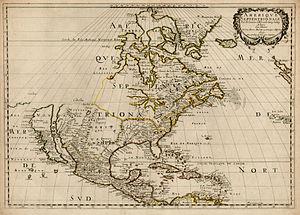
L'erreur scientifique consiste en un raisonnement ou une procédure ne respectant pas un ensemble de règles reconnues par la communauté scientifique. À la différence de la fraude scientifique, elle est involontaire. Elle se retrouve dans tous les domaines des sciences sous de multiples formes. Les erreurs scientifiques doivent aussi être distinguées des idées reçues du moins toutes celles qui ne sont pas partagées par une partie de la communauté scientifique.